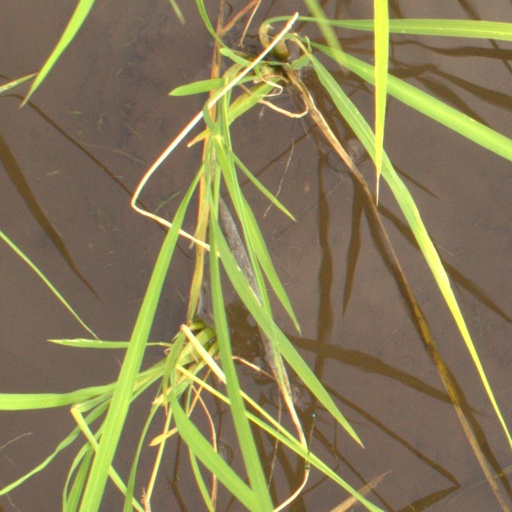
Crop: rice